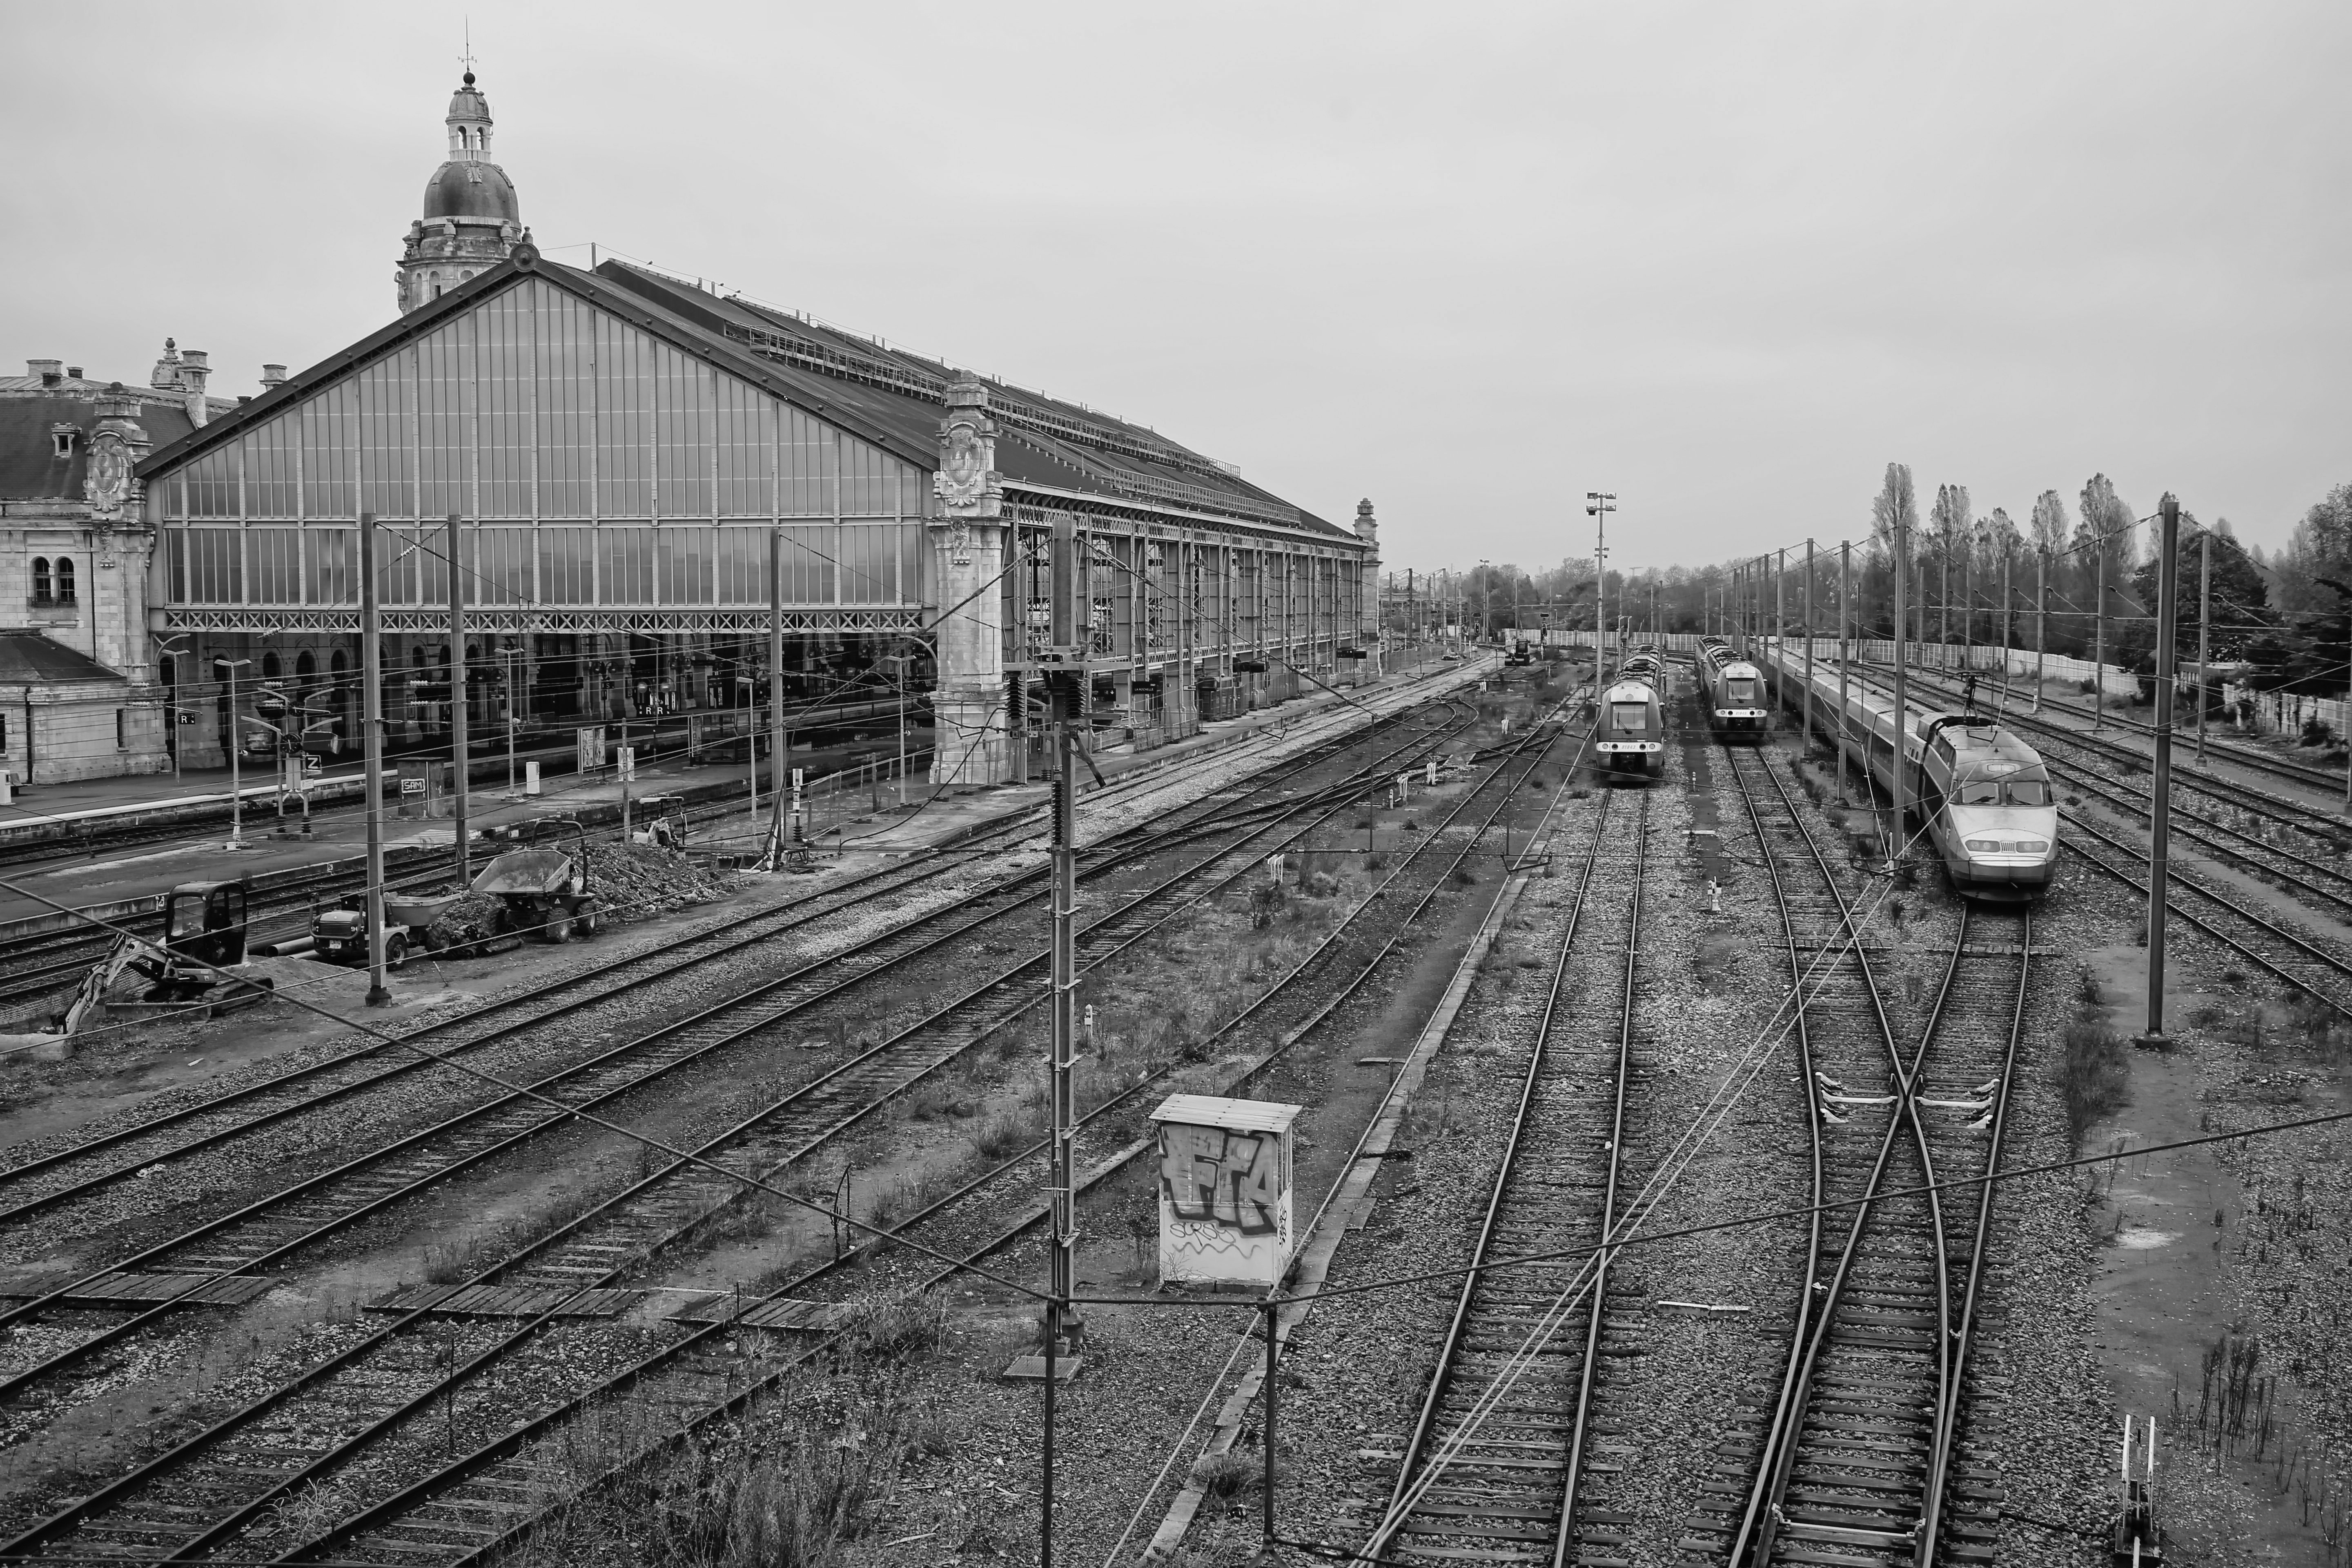
black and white, track, railway, train, transport, line, vehicle, station, train station, monochrome, switch, sncf, rail transport, monochrome photography, residential area, rolling stock, metropolitan area